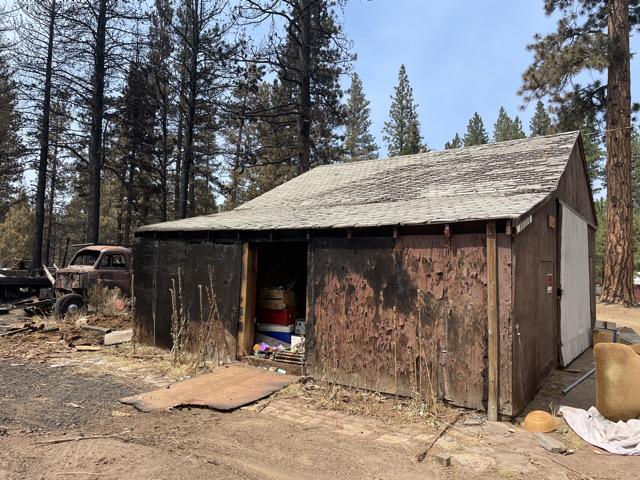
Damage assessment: destroyed